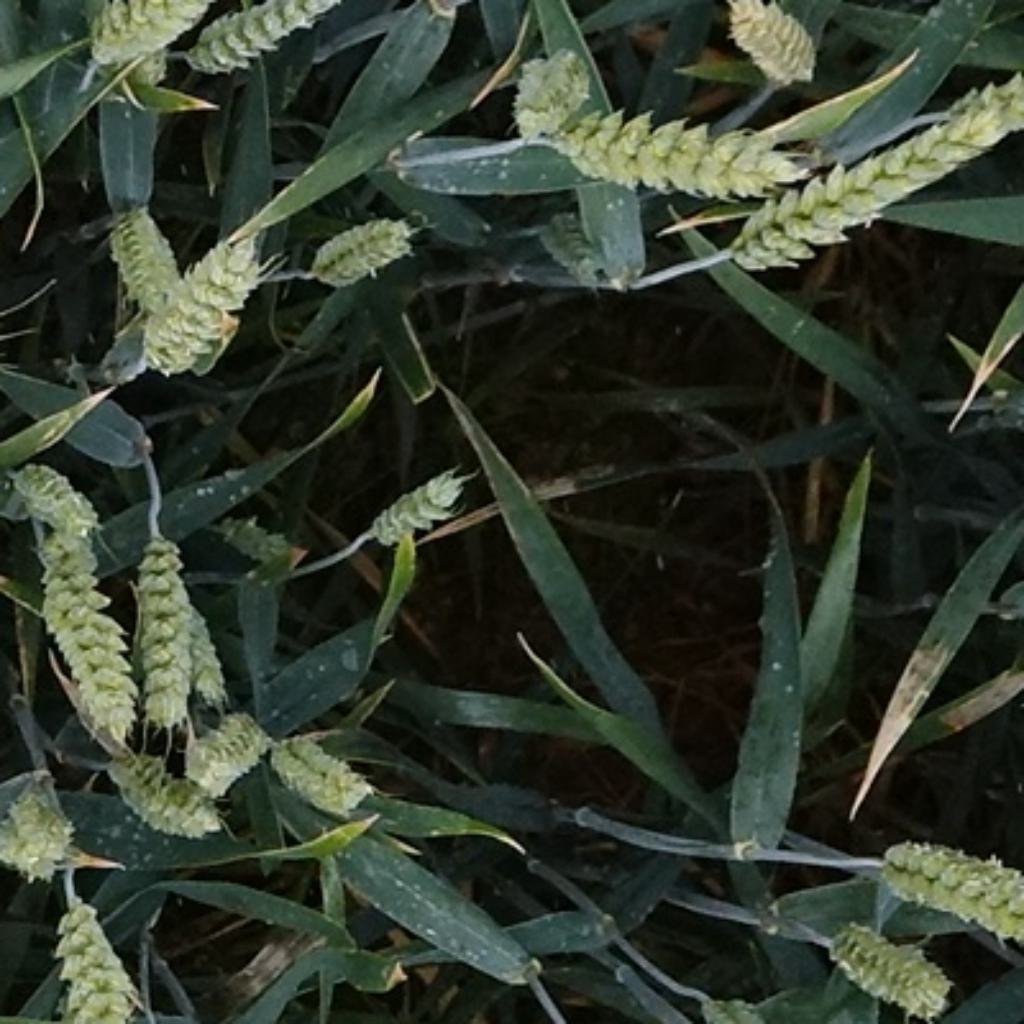
Country: France
Location: Toulouse
Wheat development stage: Filling - Ripening